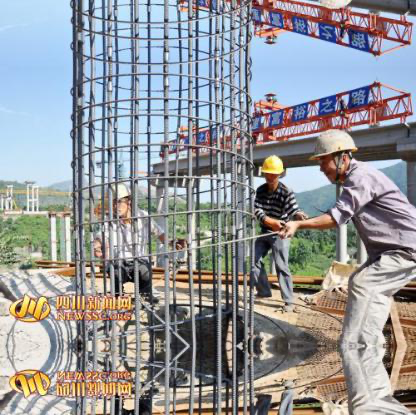
Objects in the image:
label: helmet
label: helmet
label: helmet
label: helmet